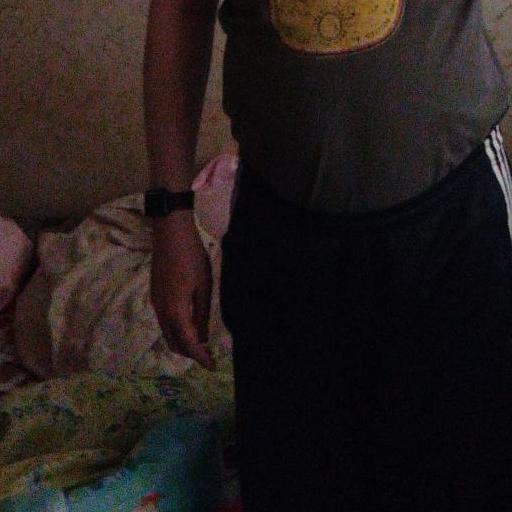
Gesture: no_gesture